Trine Jepsen

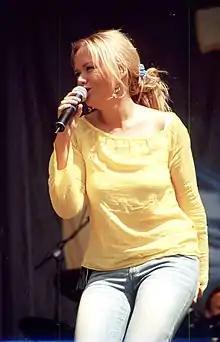
Jepsen during a concert with EyeQ

Trine Randbo Jakobsen (nee Jepsen; born 29 September 1977) is a Danish singer, actress and television presenter. Trine became known when she along with Michael Teschl won Dansk Melodi Grand Prix 1999 and got to represent Denmark in the Eurovision Song Contest 1999 in Jerusalem with the song "Denne Gang". The duo sang the English version of the song "This Time I mean It". In 2001, she participated in the first season of "Popstars" which was broadcast on TV2.